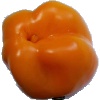
Label: yellow_pepper